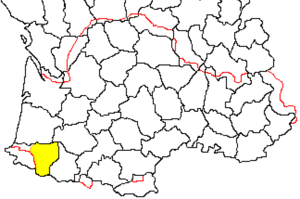
L’histoire de Pau commence au début du XIIᵉ siècle, quand son château est évoqué pour la première fois.